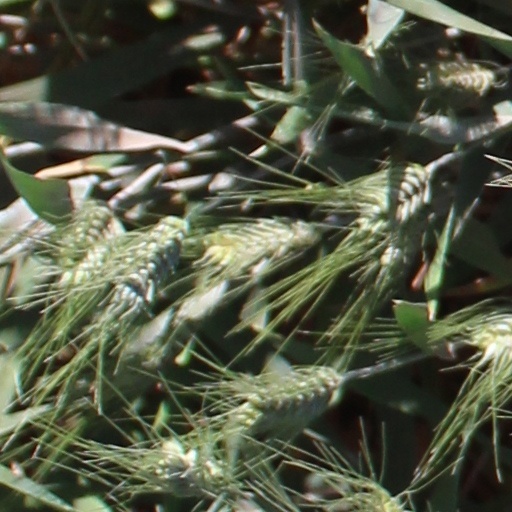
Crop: wheat